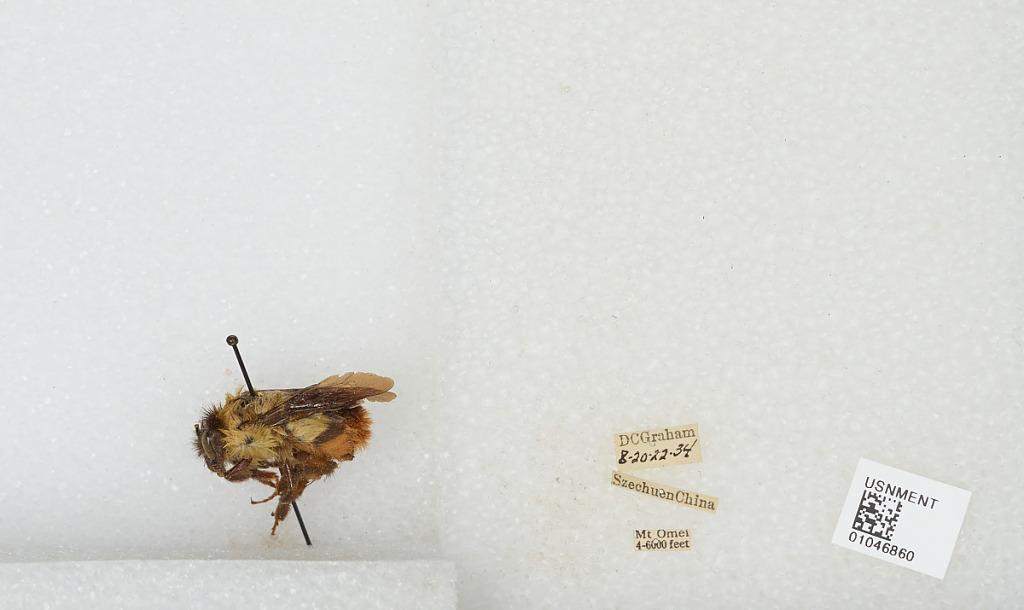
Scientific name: Bombus sp.
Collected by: D. Graham
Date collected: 1934-8-20
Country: China
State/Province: Sichuan
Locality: Mt Emei